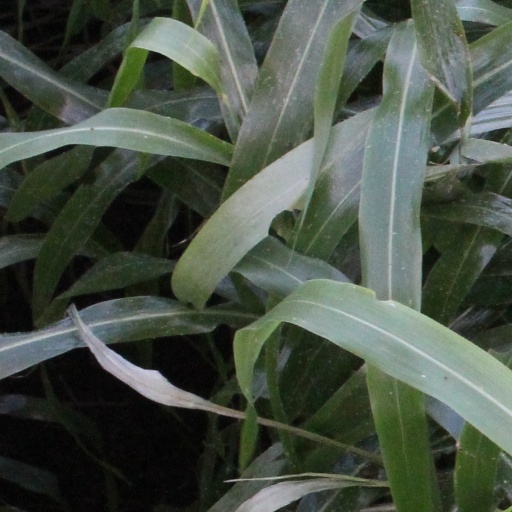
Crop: sorghum